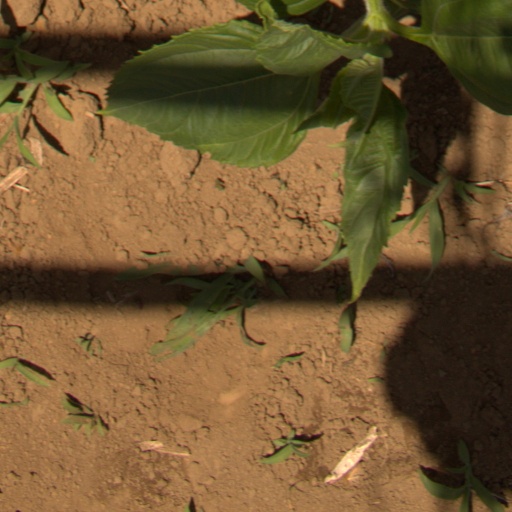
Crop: Jerusalem artichoke